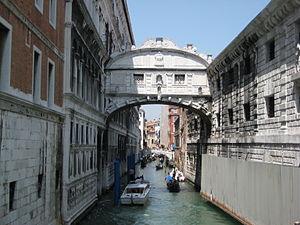
Le centre historique de Venise comprend 121 îles liés par 435 ponts. Cette liste reprend les noms vénitiens des principaux ponts de Venise par sestiere ou île.